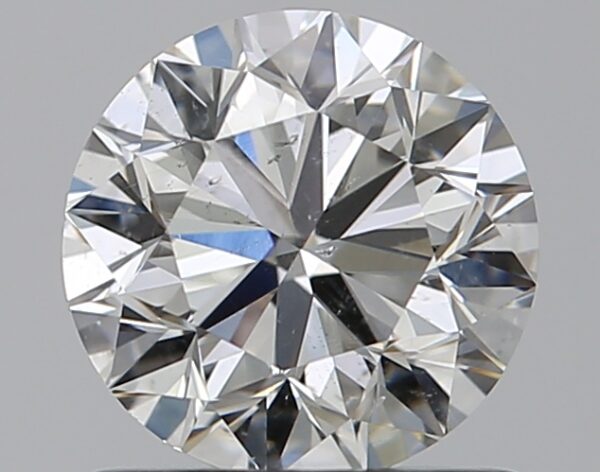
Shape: round
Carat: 0.9
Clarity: SI2
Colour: G
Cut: VG
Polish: EX
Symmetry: VG
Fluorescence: N
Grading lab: GIA
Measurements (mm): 5.98 x 6.03 x 3.87